Tougaloo Nine

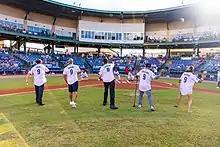
The Tougaloo Nine and family members were commemorated at Trustmark Park in Pearl, Mississippi and threw out ceremonial first pitches.

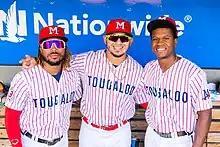
Mississippi Braves players wearing Tougaloo College jerseys.

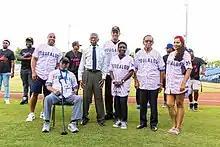
The Tougaloo Nine were commemorated on-field at Trustmark Park in Pearl, Mississippi.

In 1962, partially as a result of this event, the American Library Association membership adopted the "Statement on Individual Membership, Chapter Status and Institutional Membership" which stated that membership in the association and its chapters had to be open to everyone regardless of race, religion, or personal belief. Four state chapters withdrew from ALA: Alabama, Georgia, Louisiana and Mississippi.